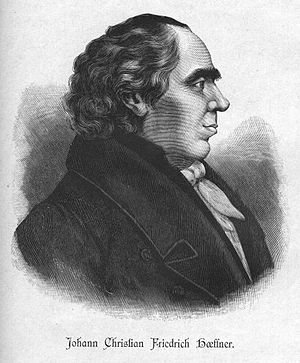
Johann Christian Friedrich Hæffner
Johann Christian Friedrich Hæffner var en tysk-svensk komponist.